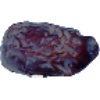
Label: Dates 1